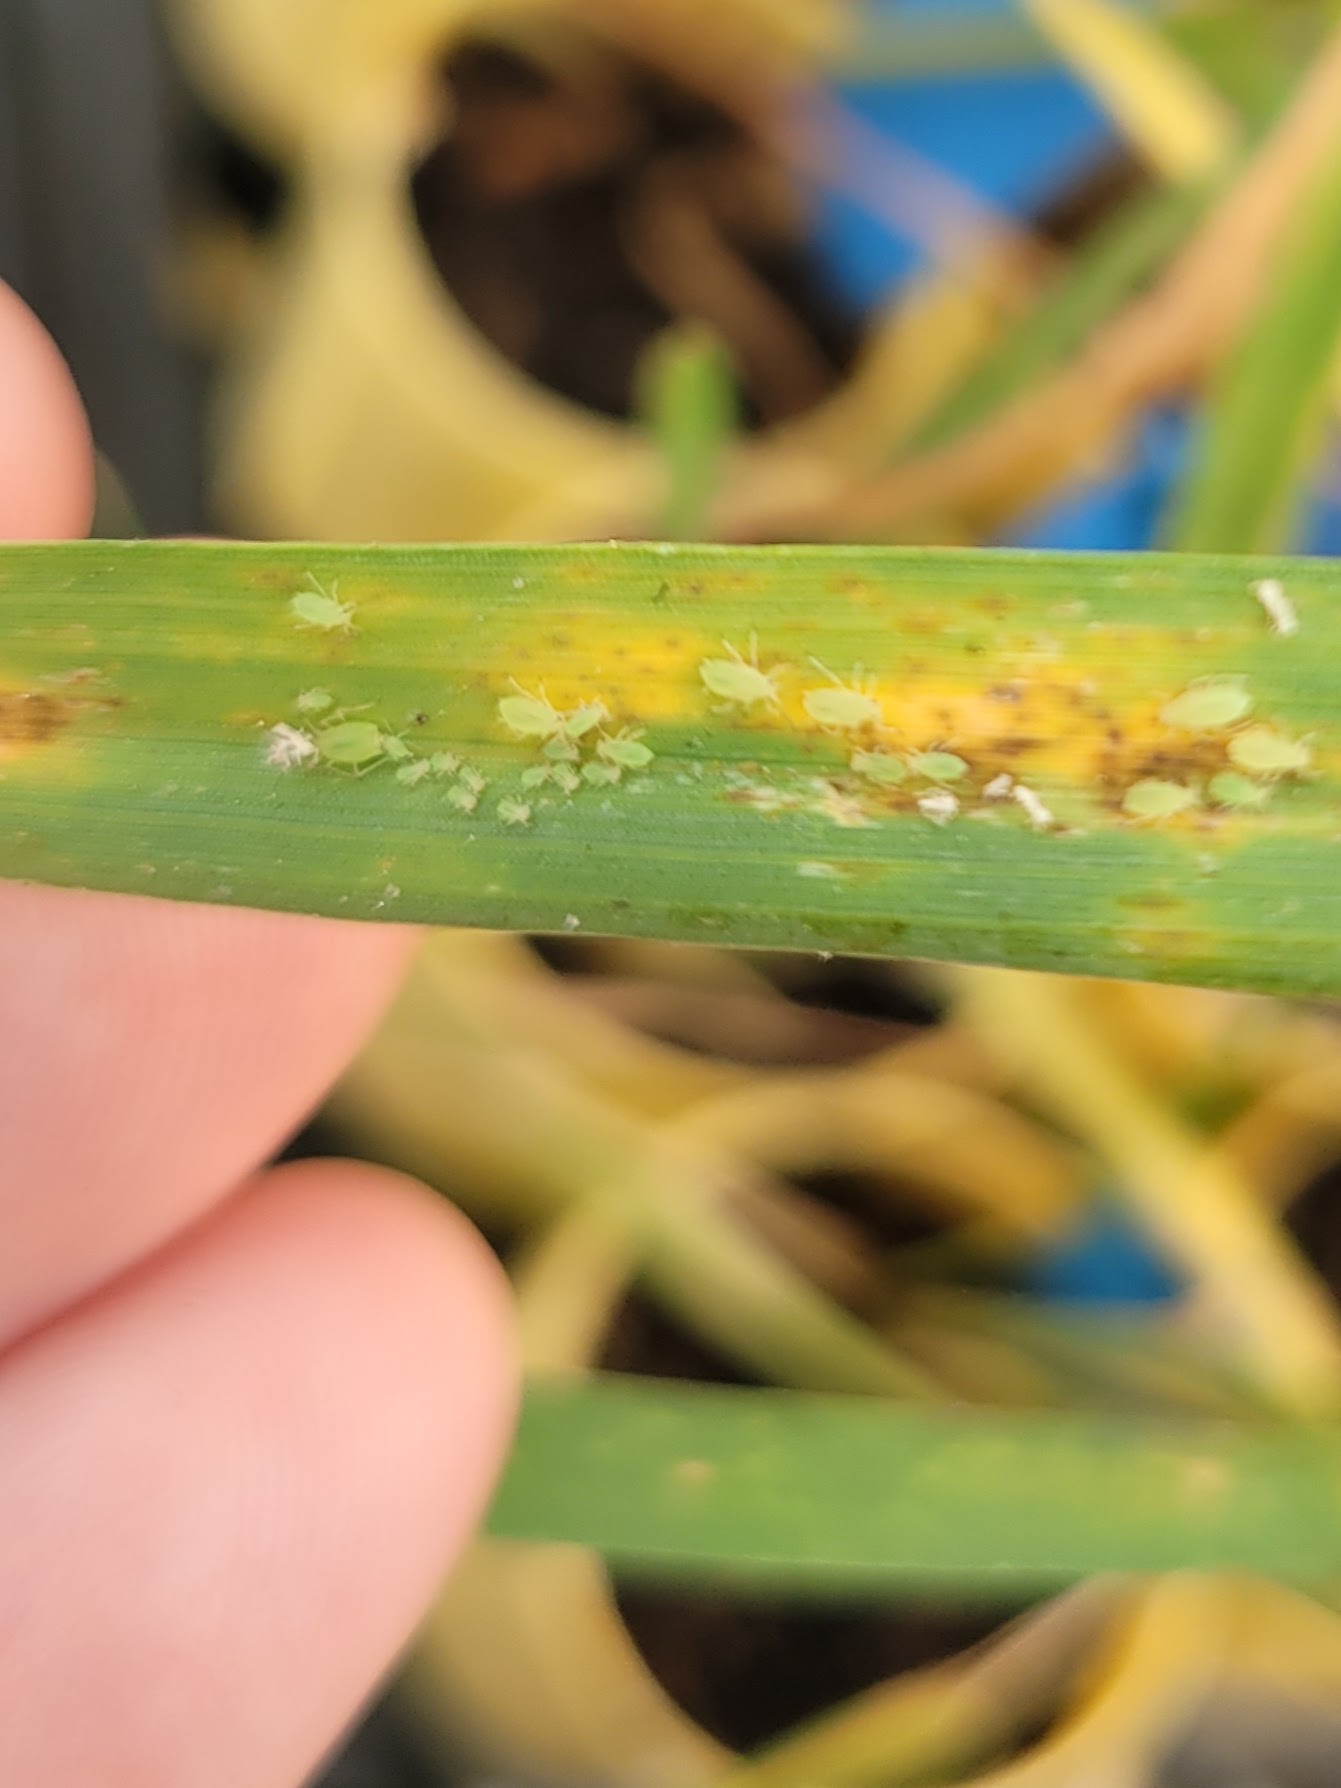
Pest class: greenbug